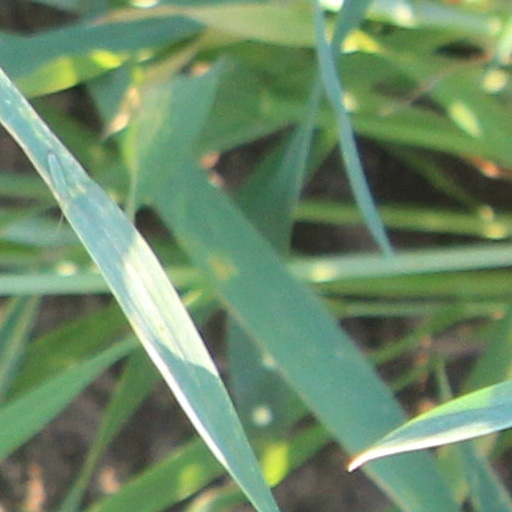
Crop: wheat